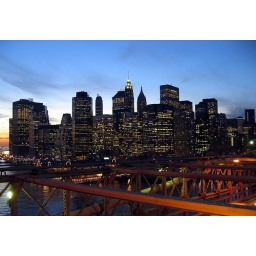
For once, not in black and white